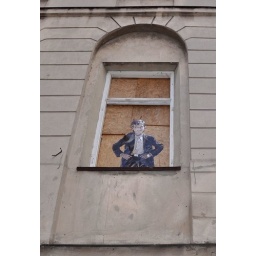
boy in window